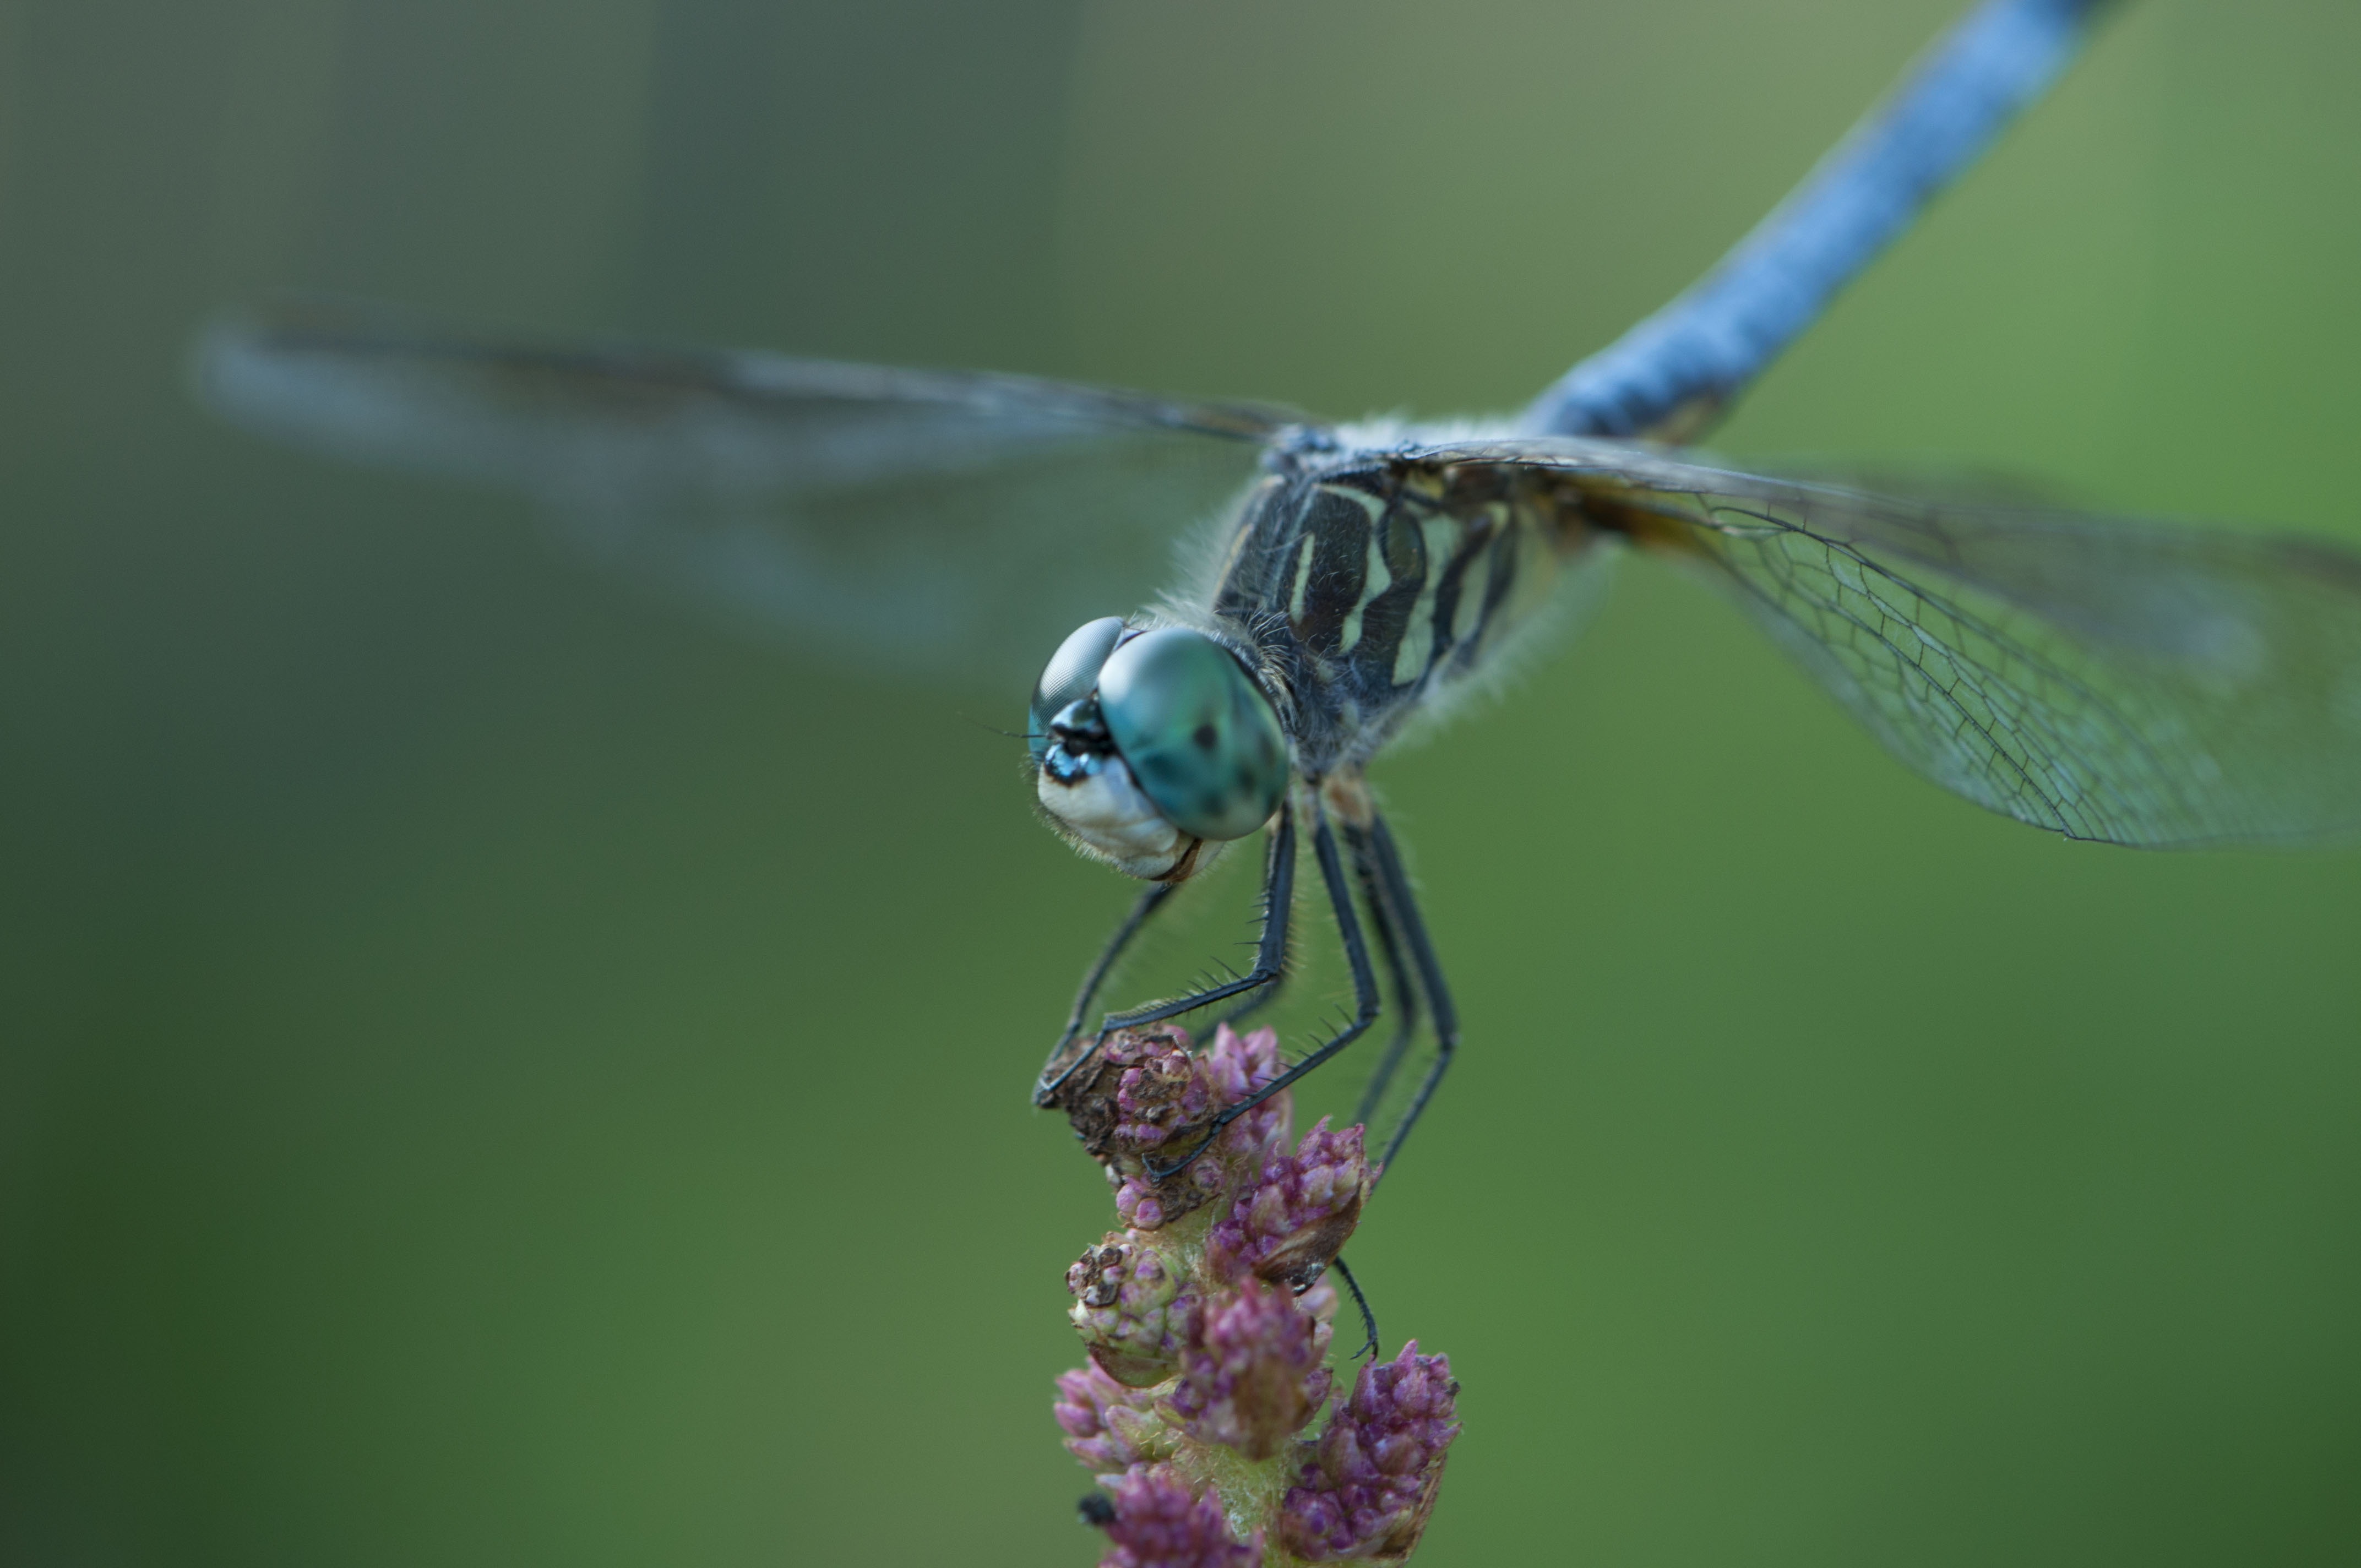
nature, wing, photography, flower, fly, green, insect, blue, fauna, invertebrate, close up, dragonfly, damselfly, macro photography, arthropod, plant stem, dragonflies and damseflies